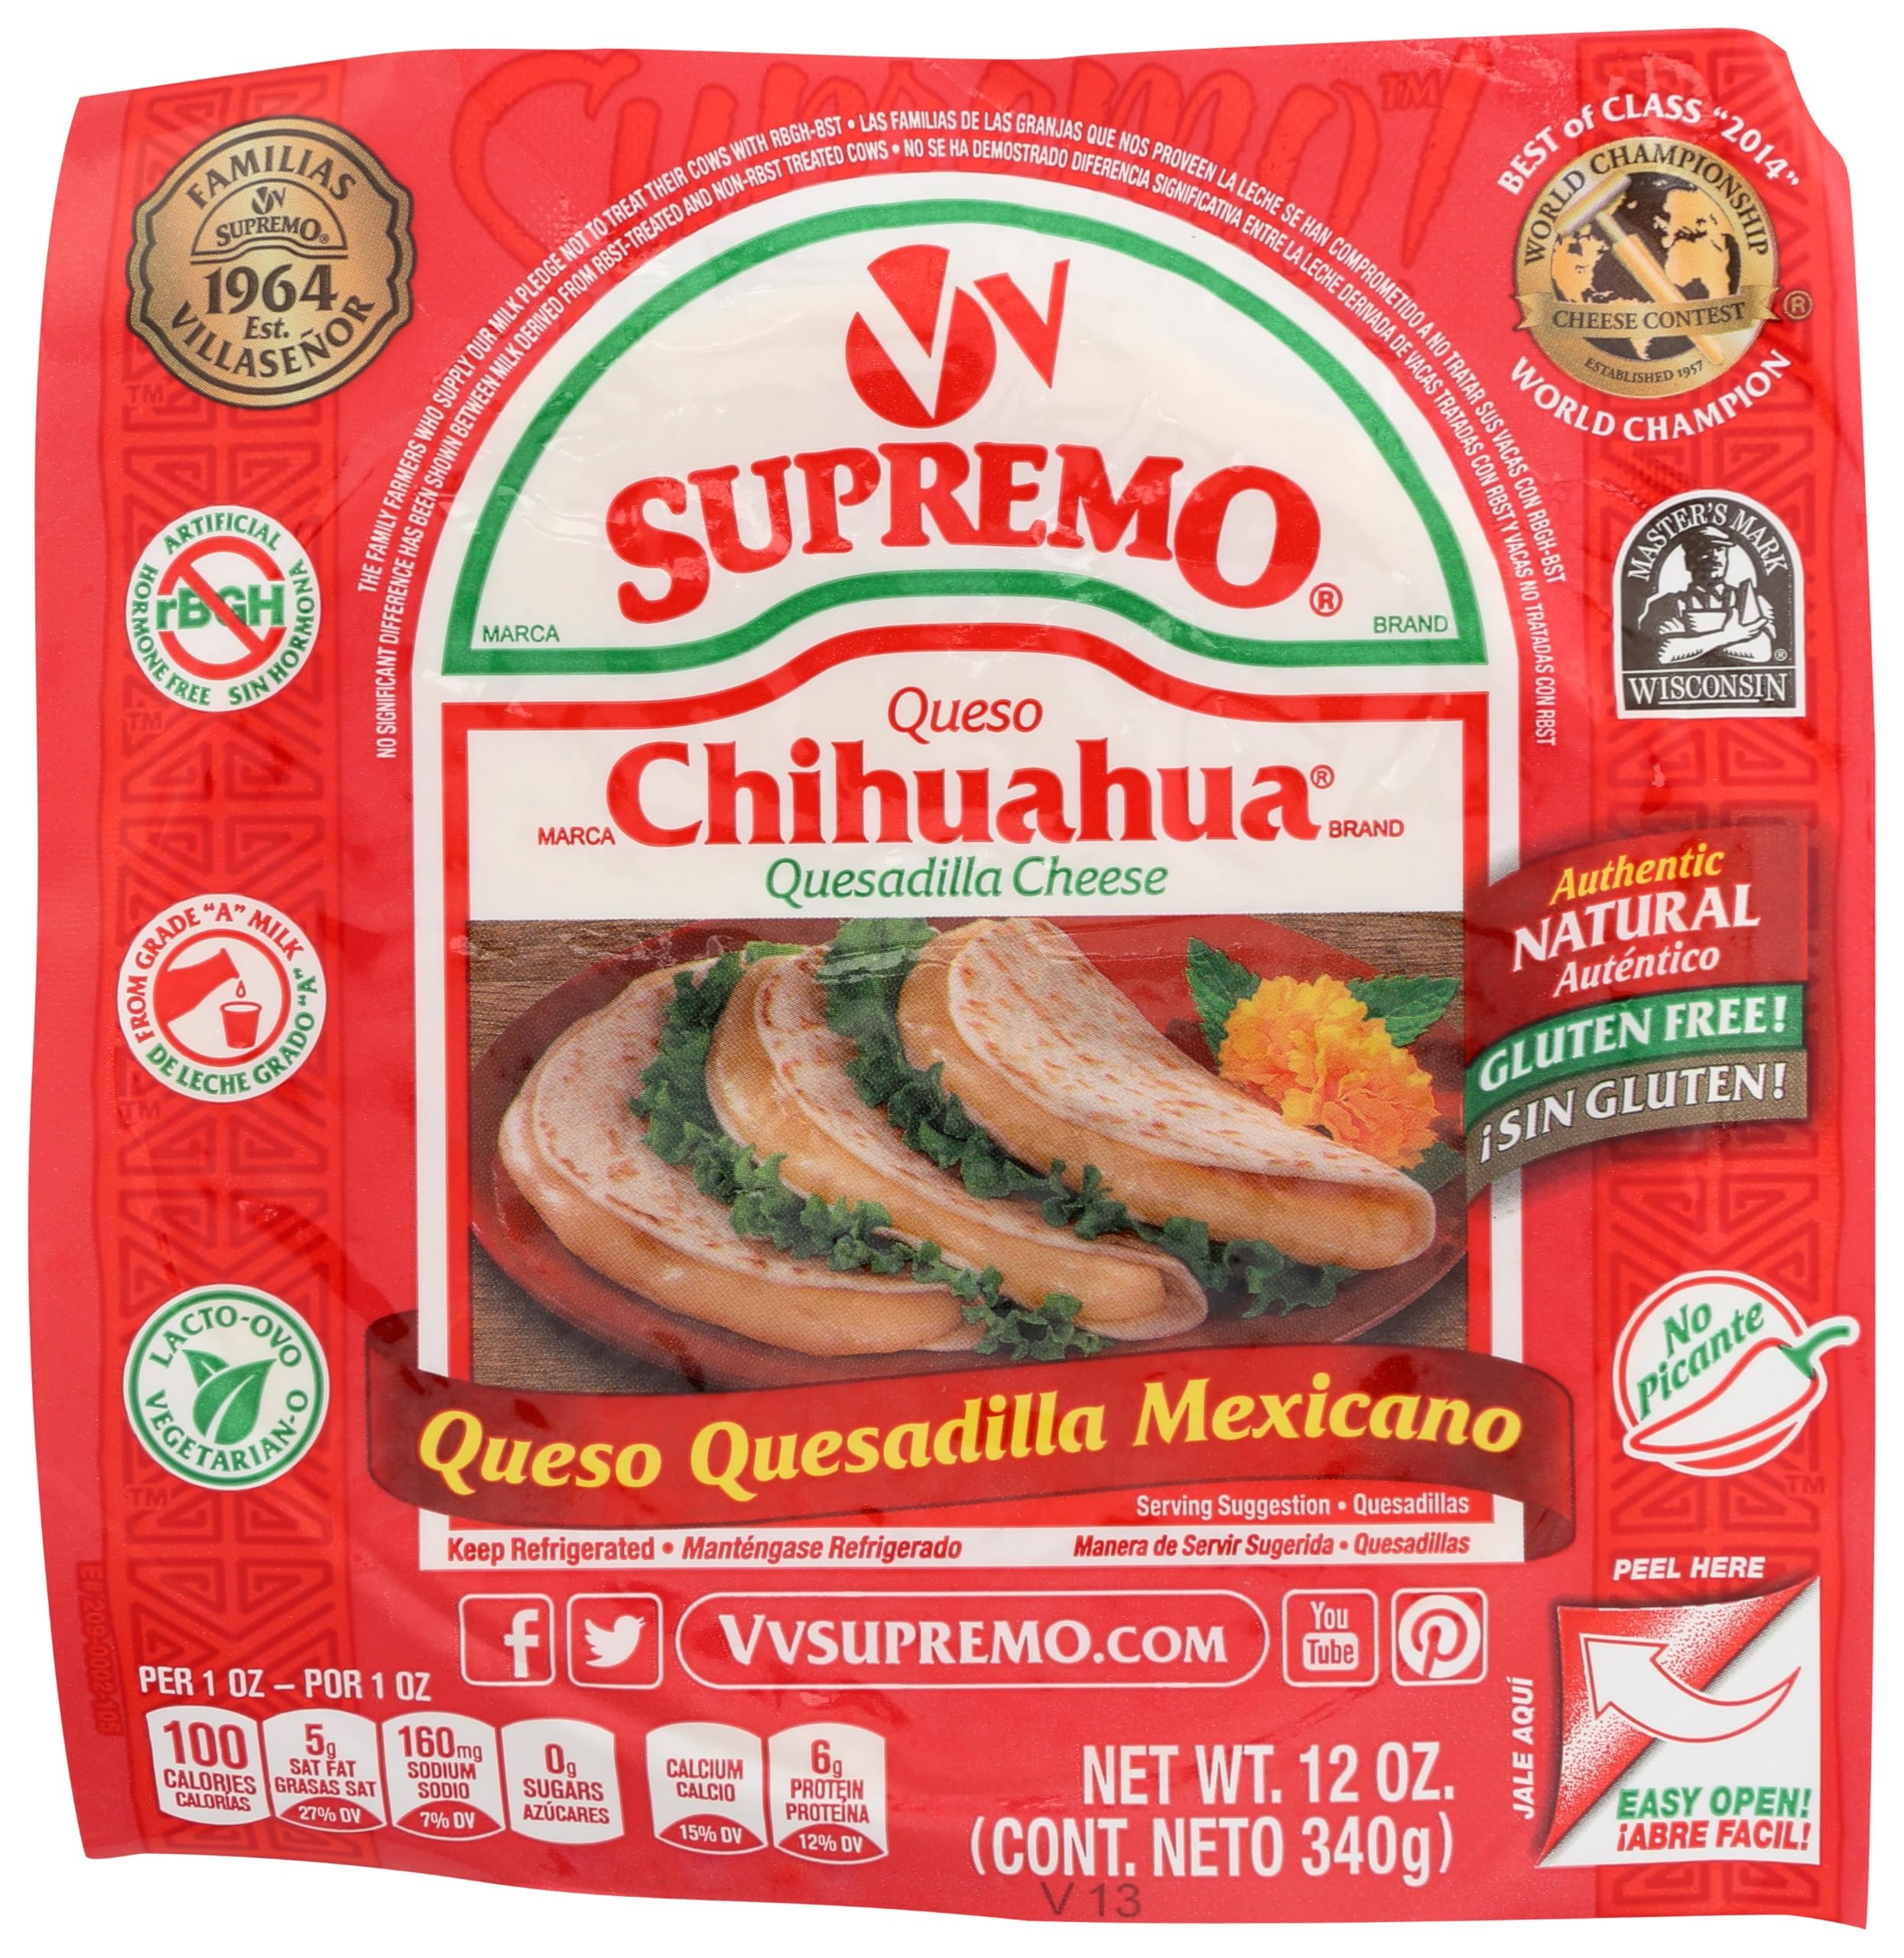
Item Name: V&V Supremo Queso Chihuahua Mexican Style Quesadilla Melting Cheese, 12 oz
Value: nan
Unit: None

Price: 4.99